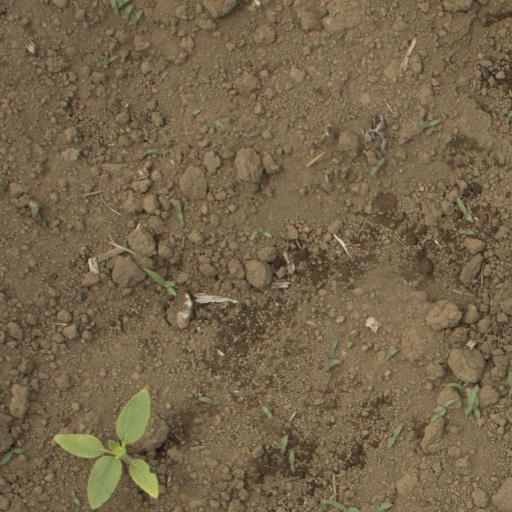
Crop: Jerusalem artichoke